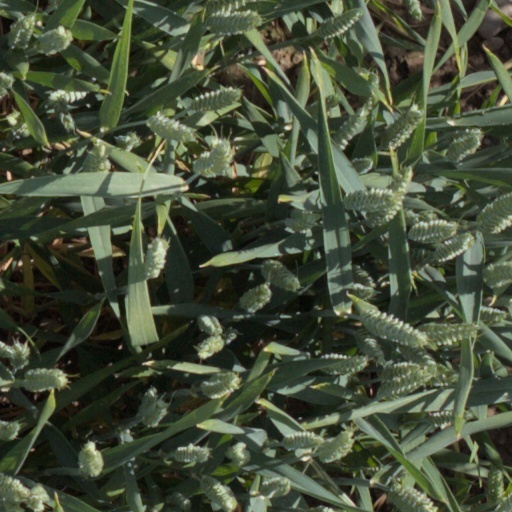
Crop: wheat